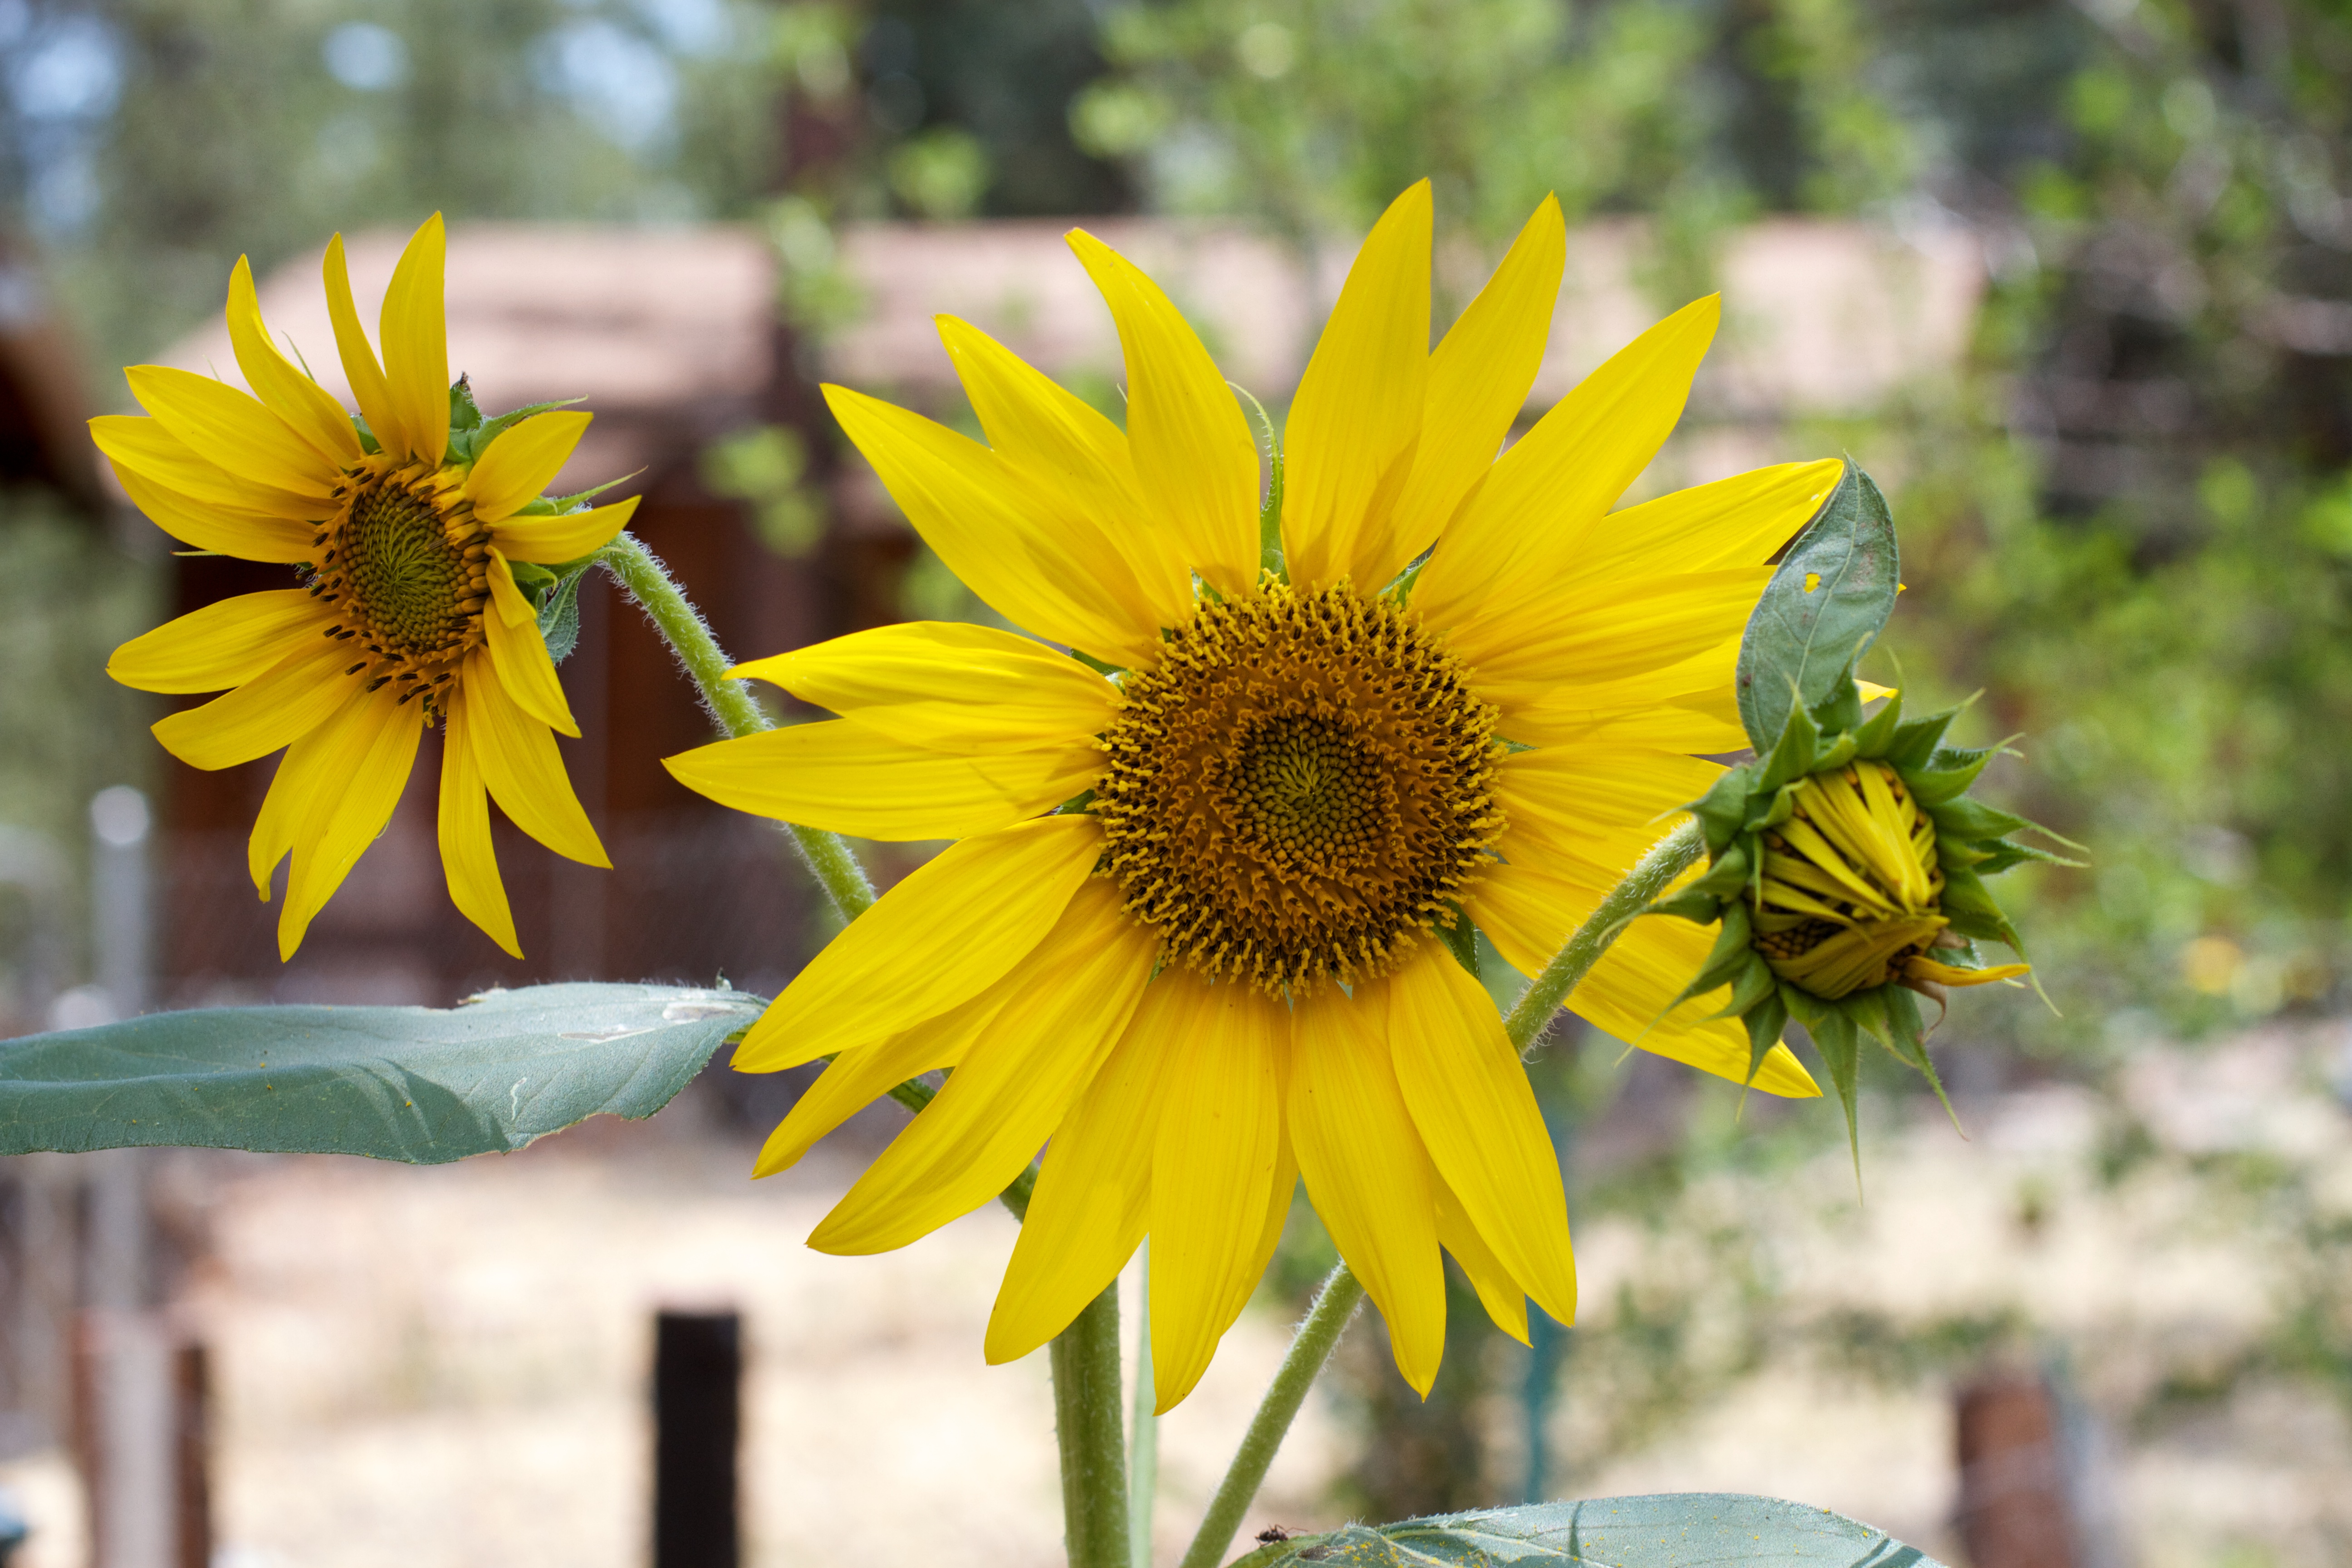
nature, plant, field, flower, petal, botany, yellow, flora, sunflower, wildflower, seedforward, macro photography, flowering plant, daisy family, sunflower seed, land plant